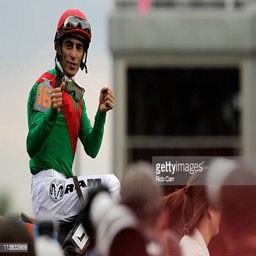
pedigreed animal celebrates winning recurring competition